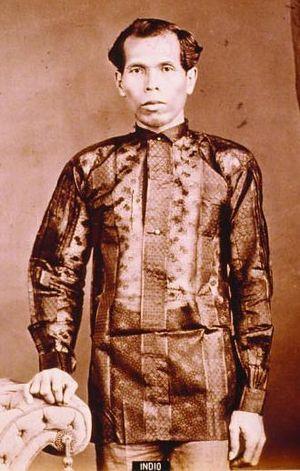
Le barong tagalog est une sorte de tunique traditionnelle portée par les habitants des Philippines. Sa particularité est d'être, dans sa version la plus noble, en tissu de fibre de feuille d'ananas. Quoiqu'une discussion existe entre historiens sur le caractère traditionnel du barong tagalog avant l'arrivée des Espagnols, il est considéré aujourd'hui comme le vêtement national aux Philippines.